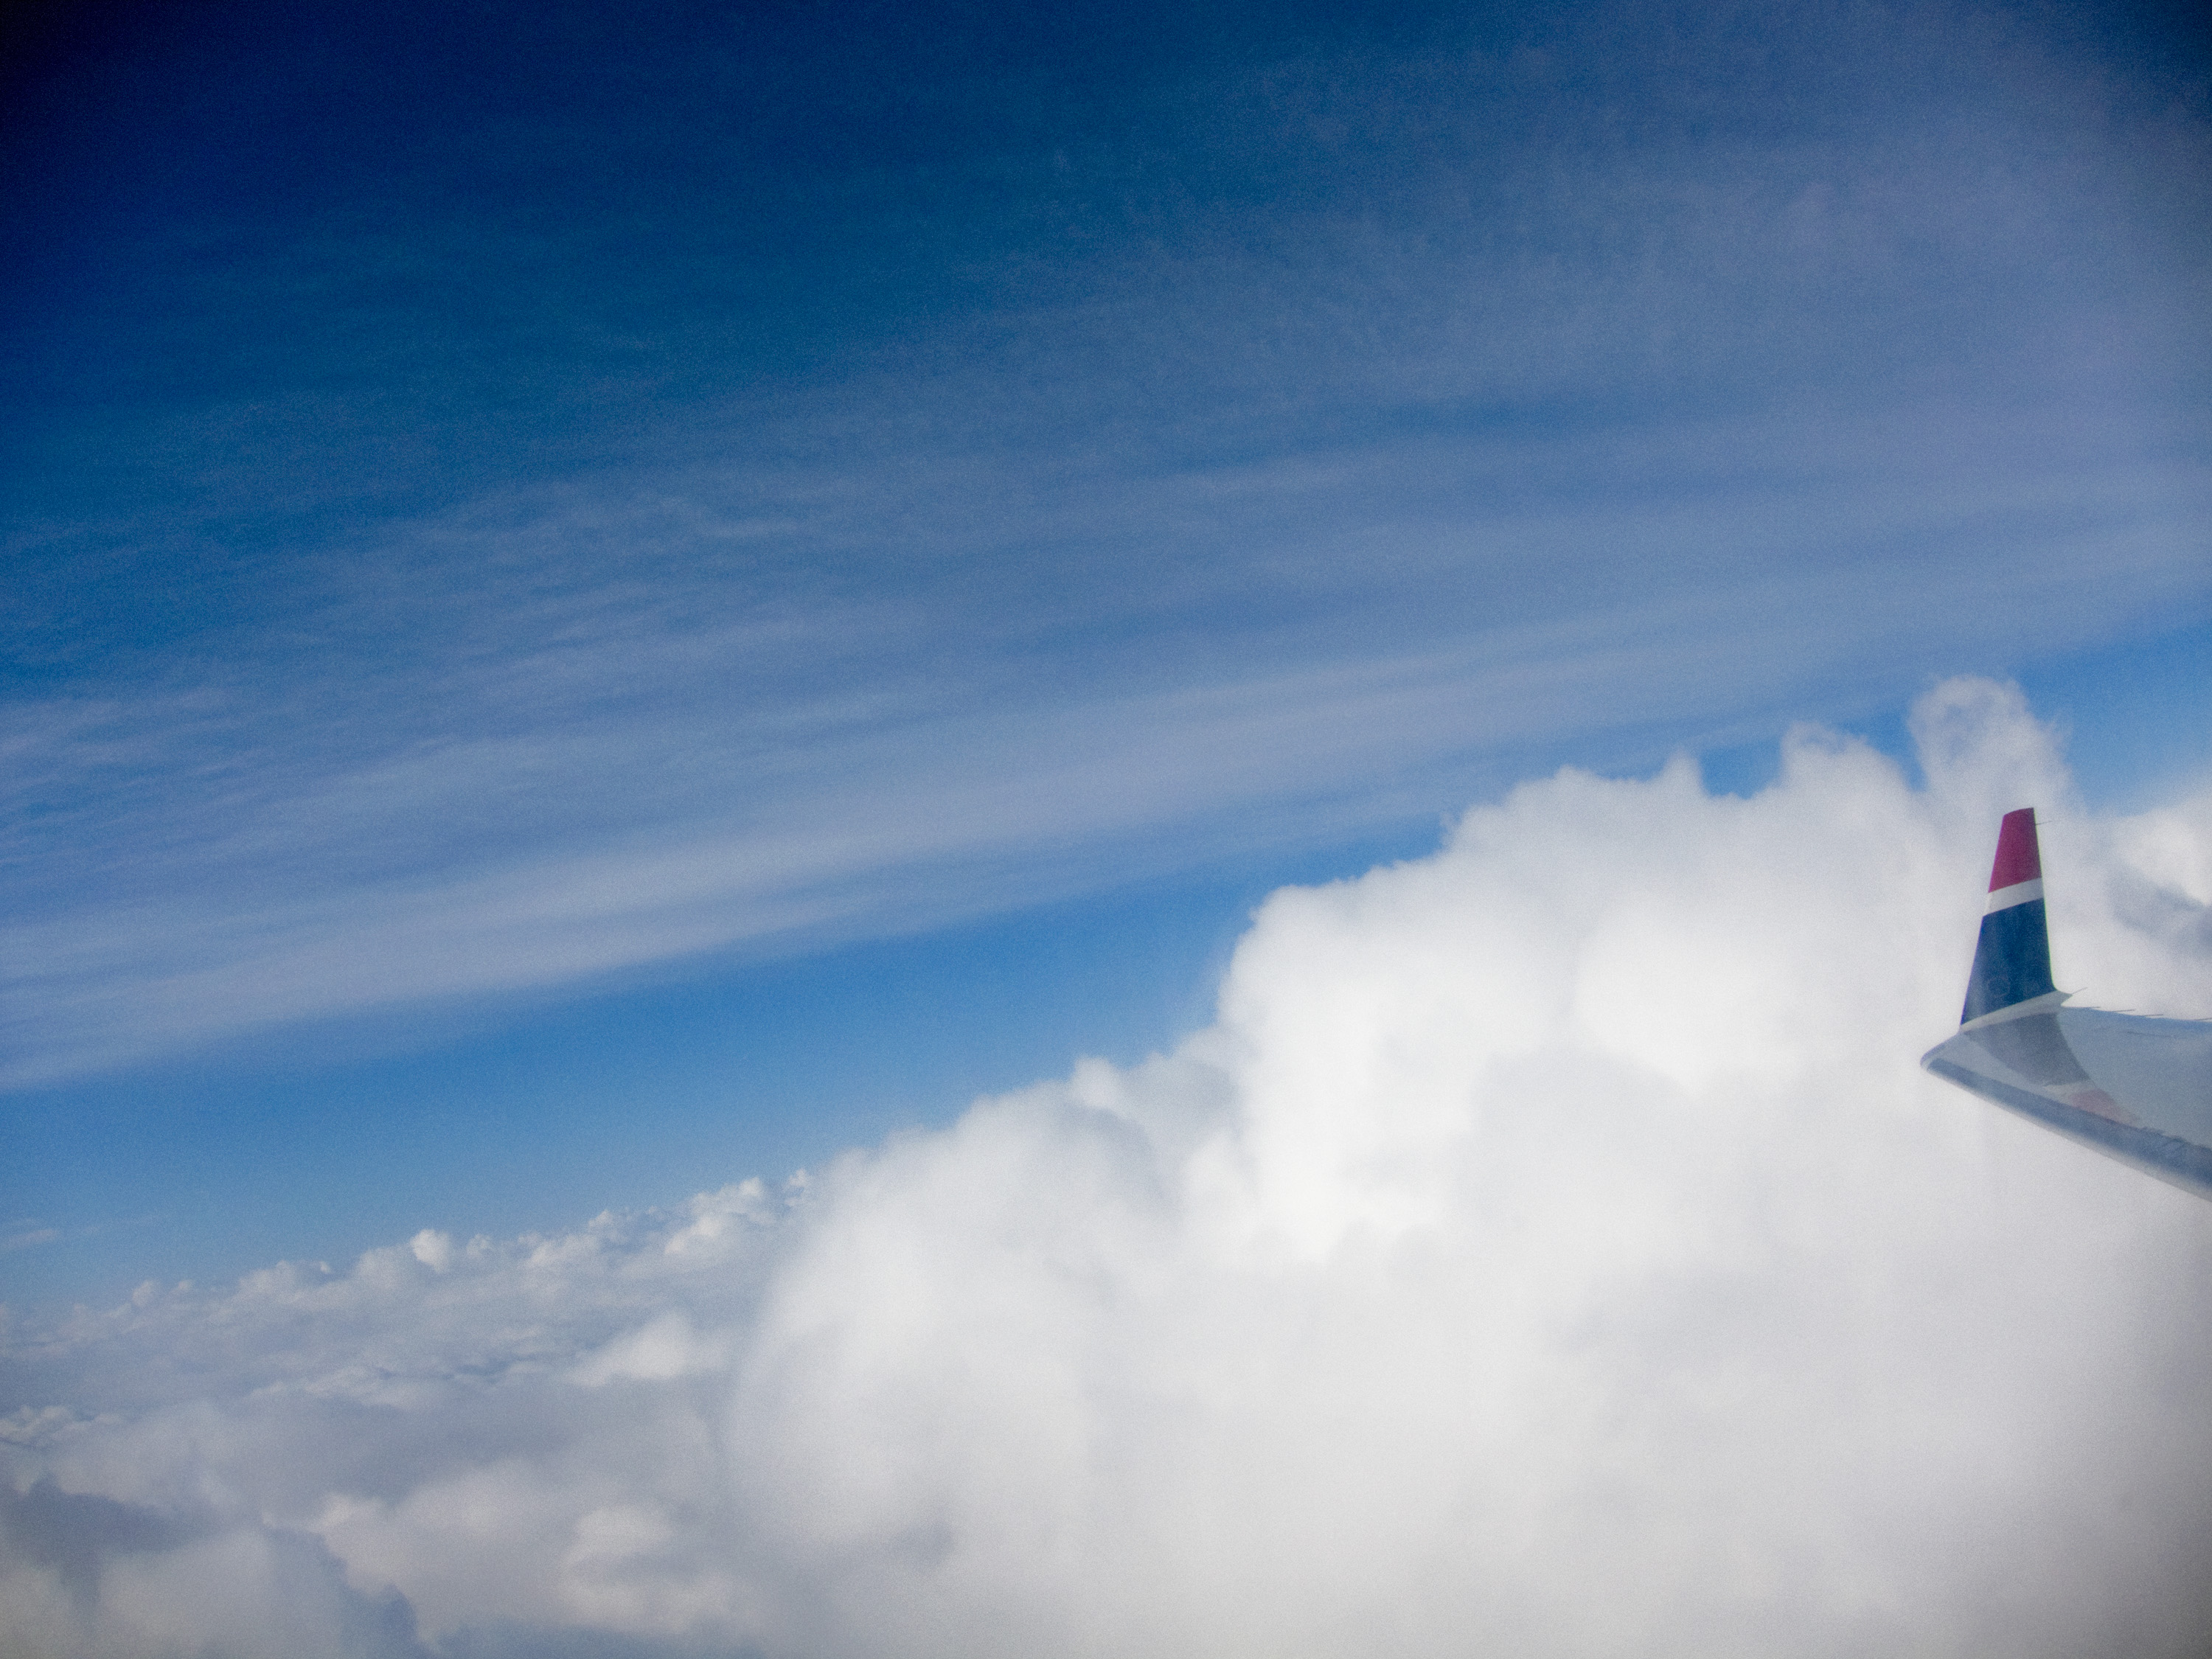
horizon, wing, cloud, sky, sunlight, atmosphere, airplane, aircraft, vehicle, aviation, flight, cumulus, blue, meteorological phenomenon, air travel, atmosphere of earth